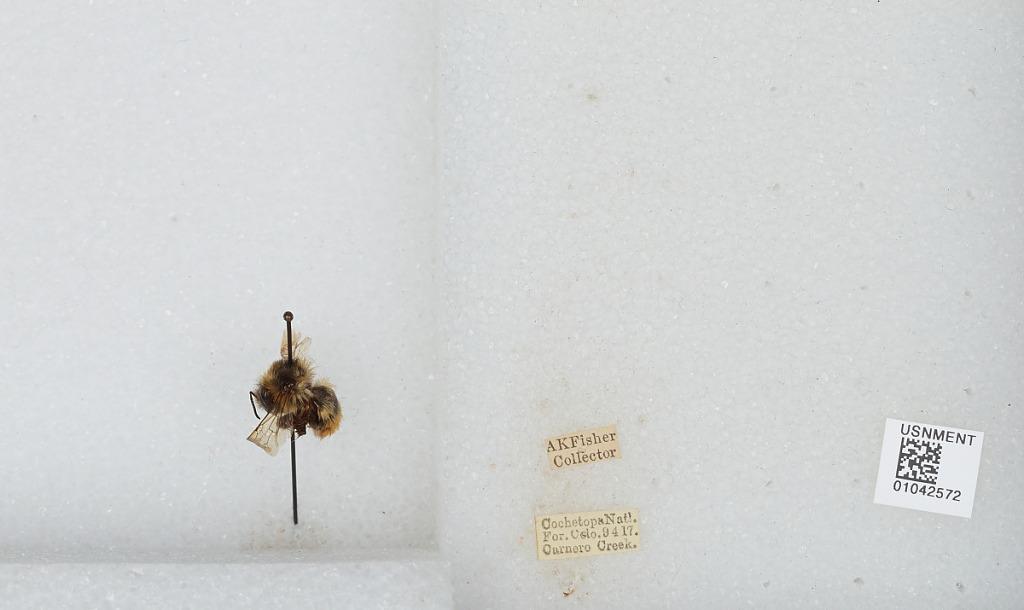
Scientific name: Bombus sp.
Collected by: A. Fisher
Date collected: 1917-9-4
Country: United States
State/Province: Colorado
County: Saguache
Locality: Cochetopa National Forest, Carnero Creek
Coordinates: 37.8546, -106.203